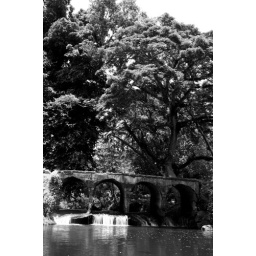
troubled bridge over water 2